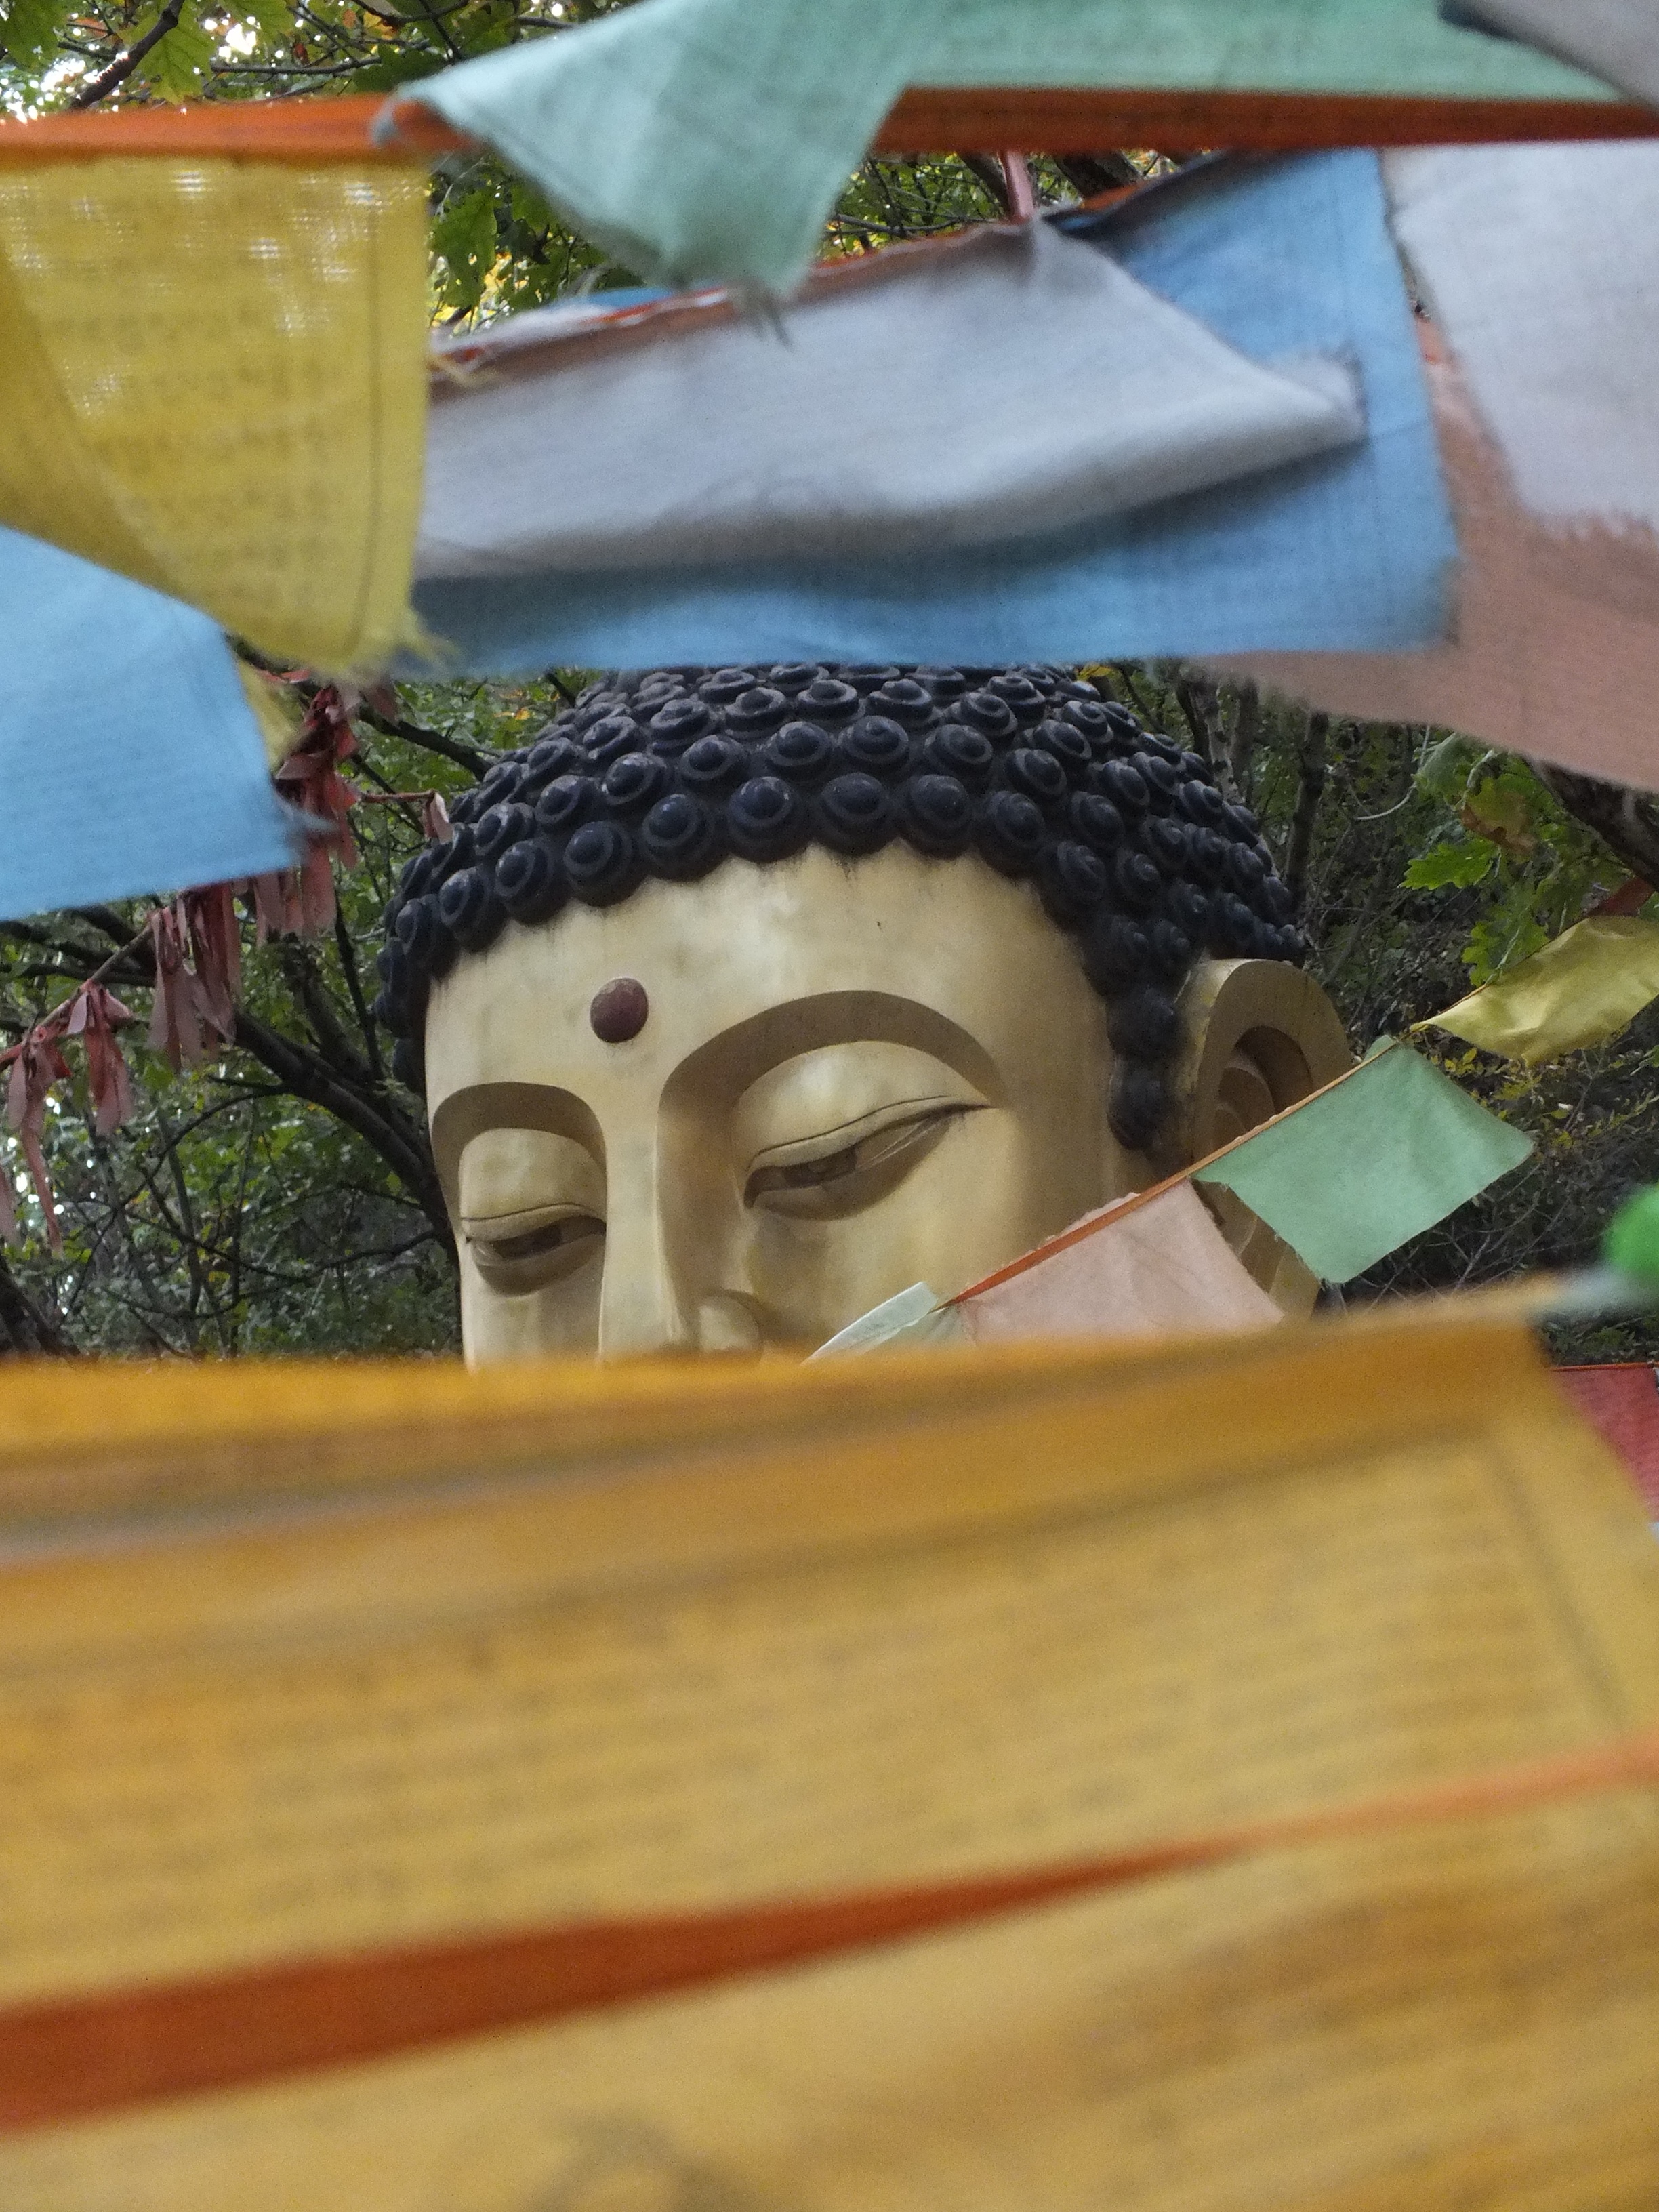
flower, green, color, art, carving